Osmotherley, North Yorkshire

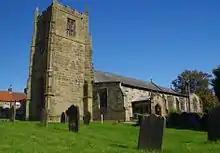
Church of St Peter

The Anglican parish church dedicated to St Peter is built on an Angle site and parts of the building date from the Norman period. Largely rebuilt by architect C. Hodgson Fowler in 1892, it is grade II* listed.